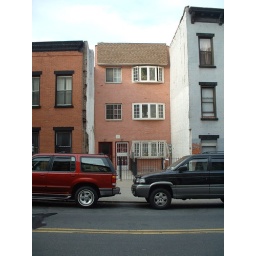
My bedroom window is right above the door.